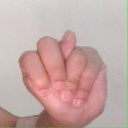
अक्षर: न